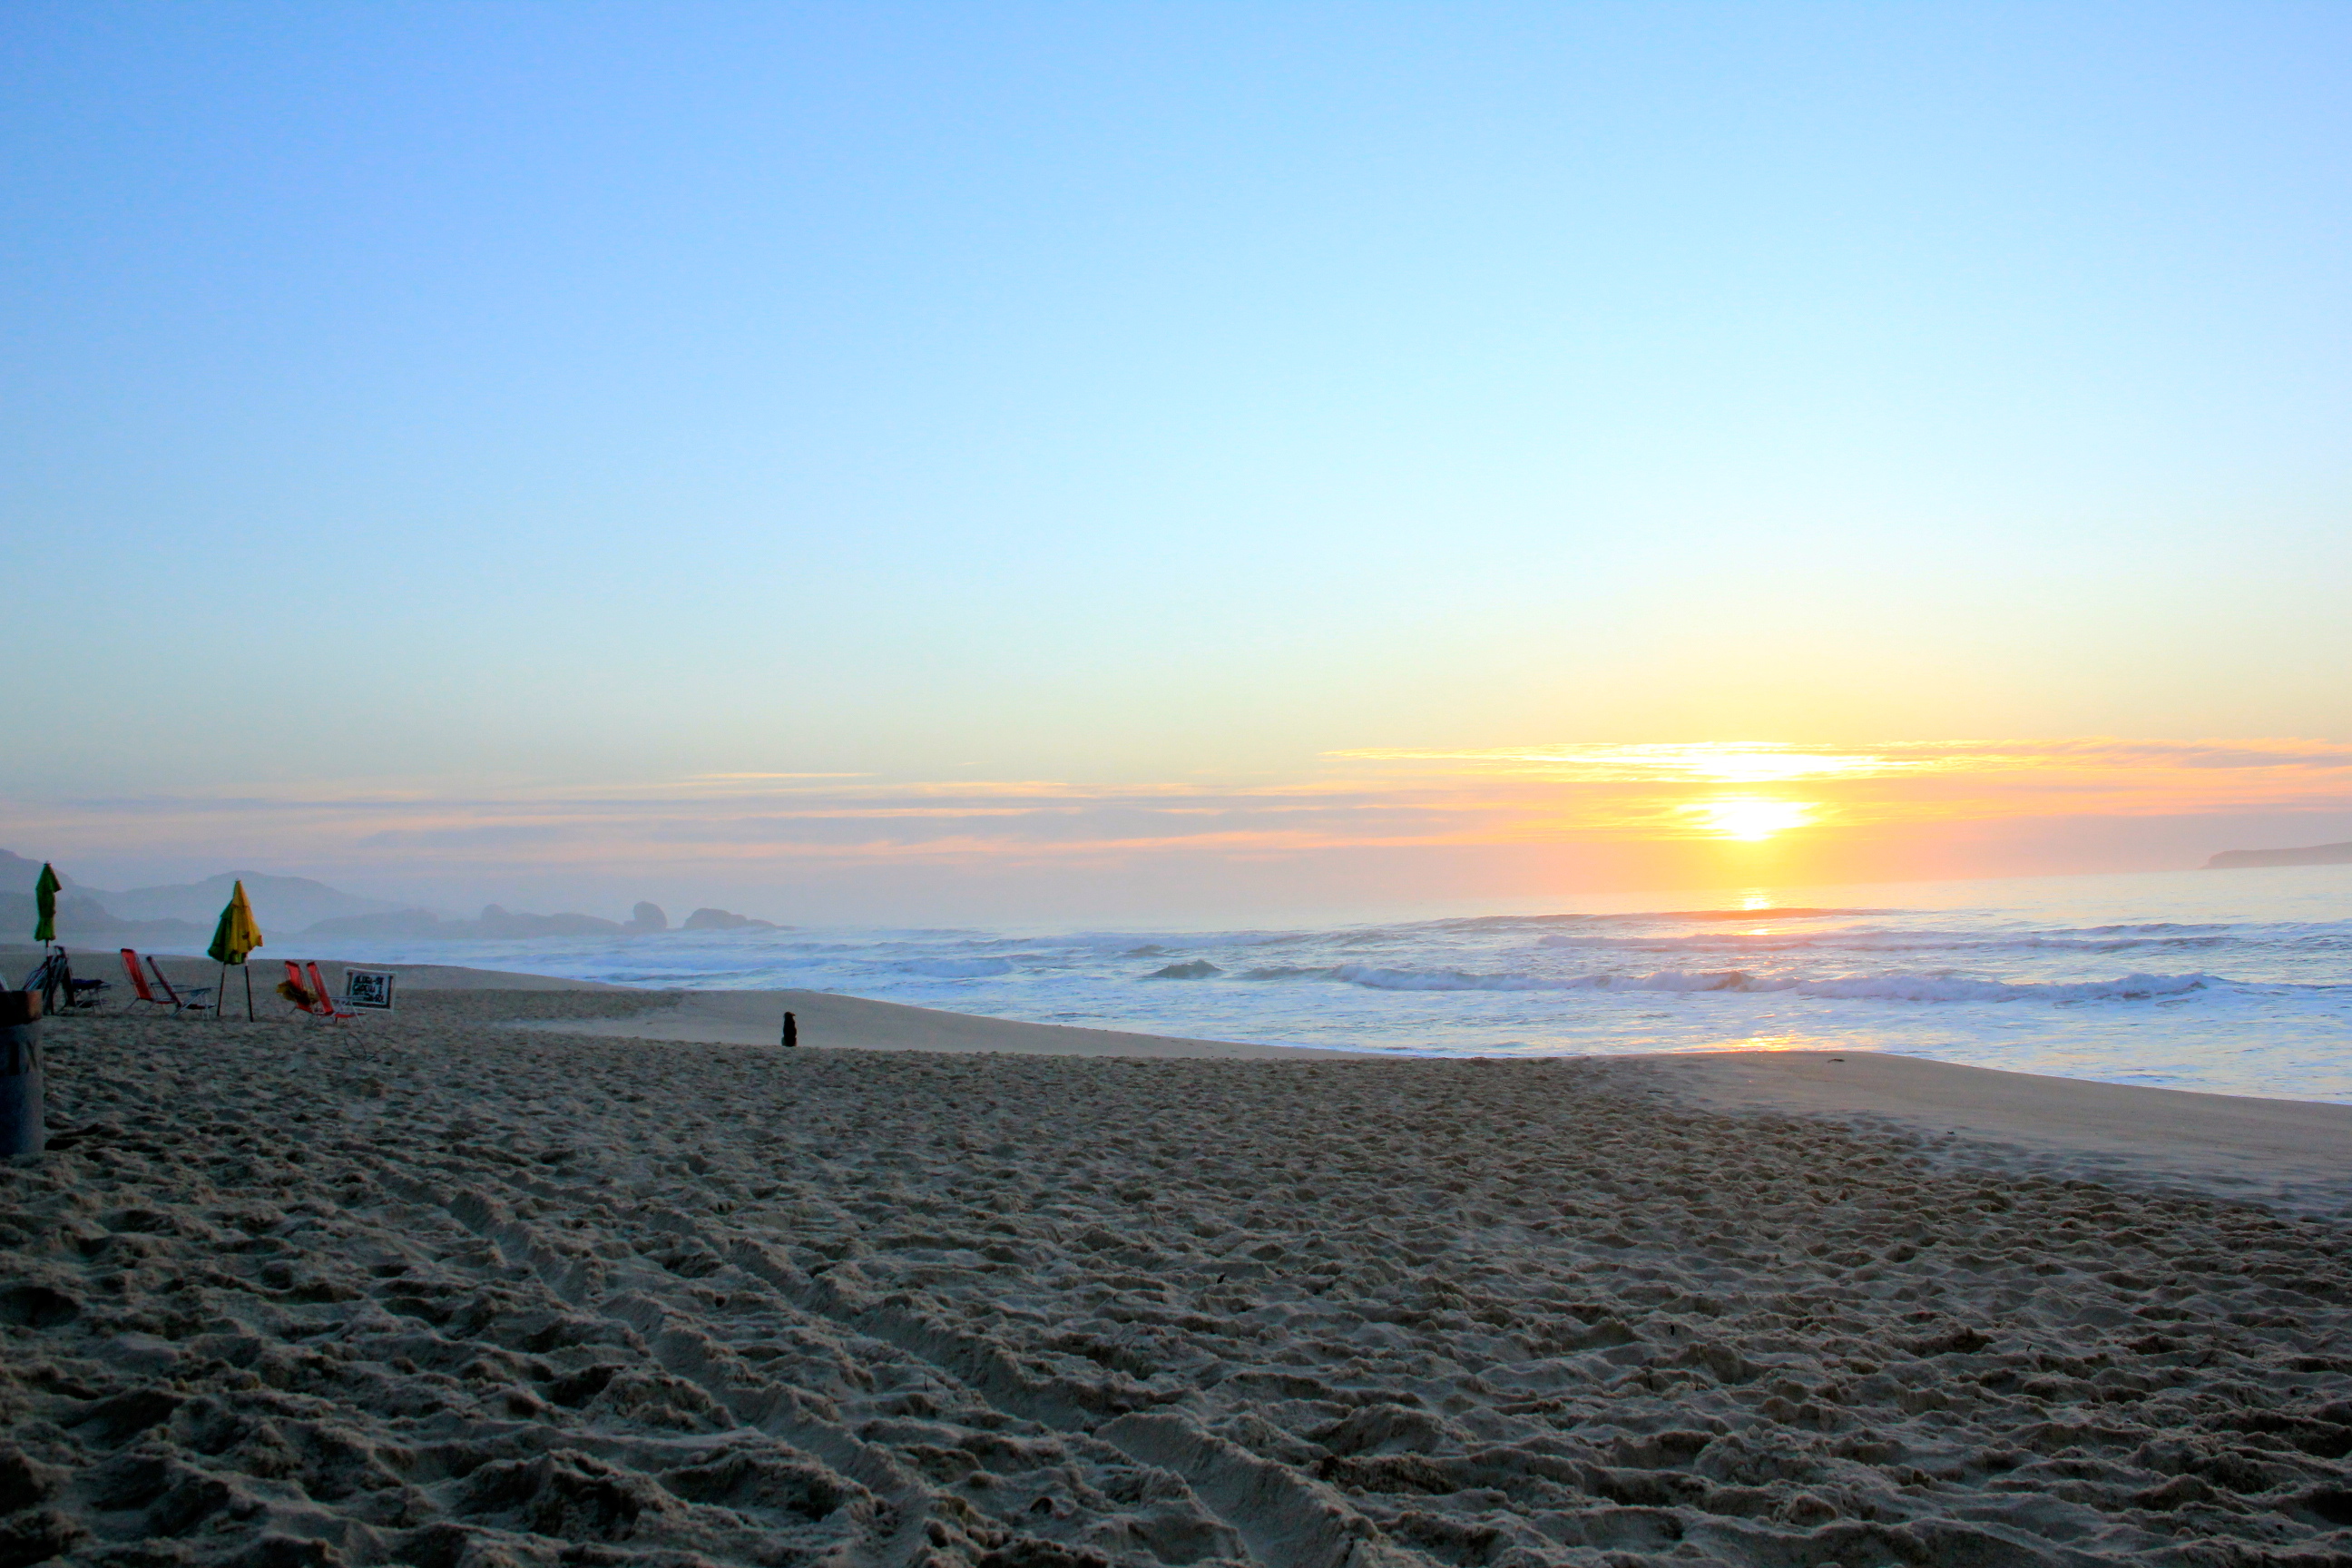
sunsire, landscape, beach, paradise, sky, cloud, water, atmosphere, ecoregion, nature, afterglow, sunlight, coastal and oceanic landforms, dusk, sunset, horizon, sunrise, red sky at morning, wind wave, sand, calm, tree, astronomical object, shore, winter, People on beach, evening, wilderness, rock, dawn, coast, ocean, sun, wave, aeolian landform, hill, sound, bay, headland, tide, soil, travel, vacation, singing sand, footprint, mudflat, sea, tropics